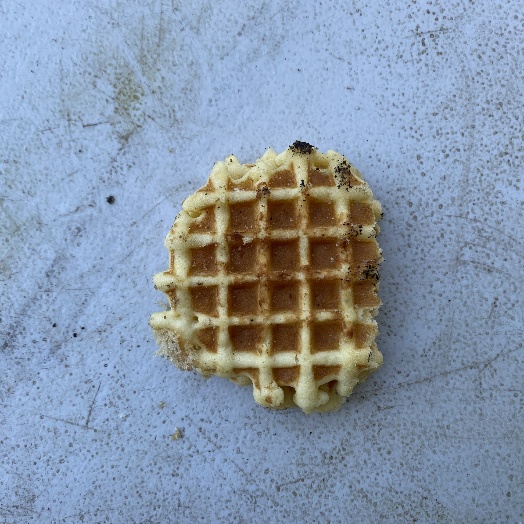
Label: generalcompost